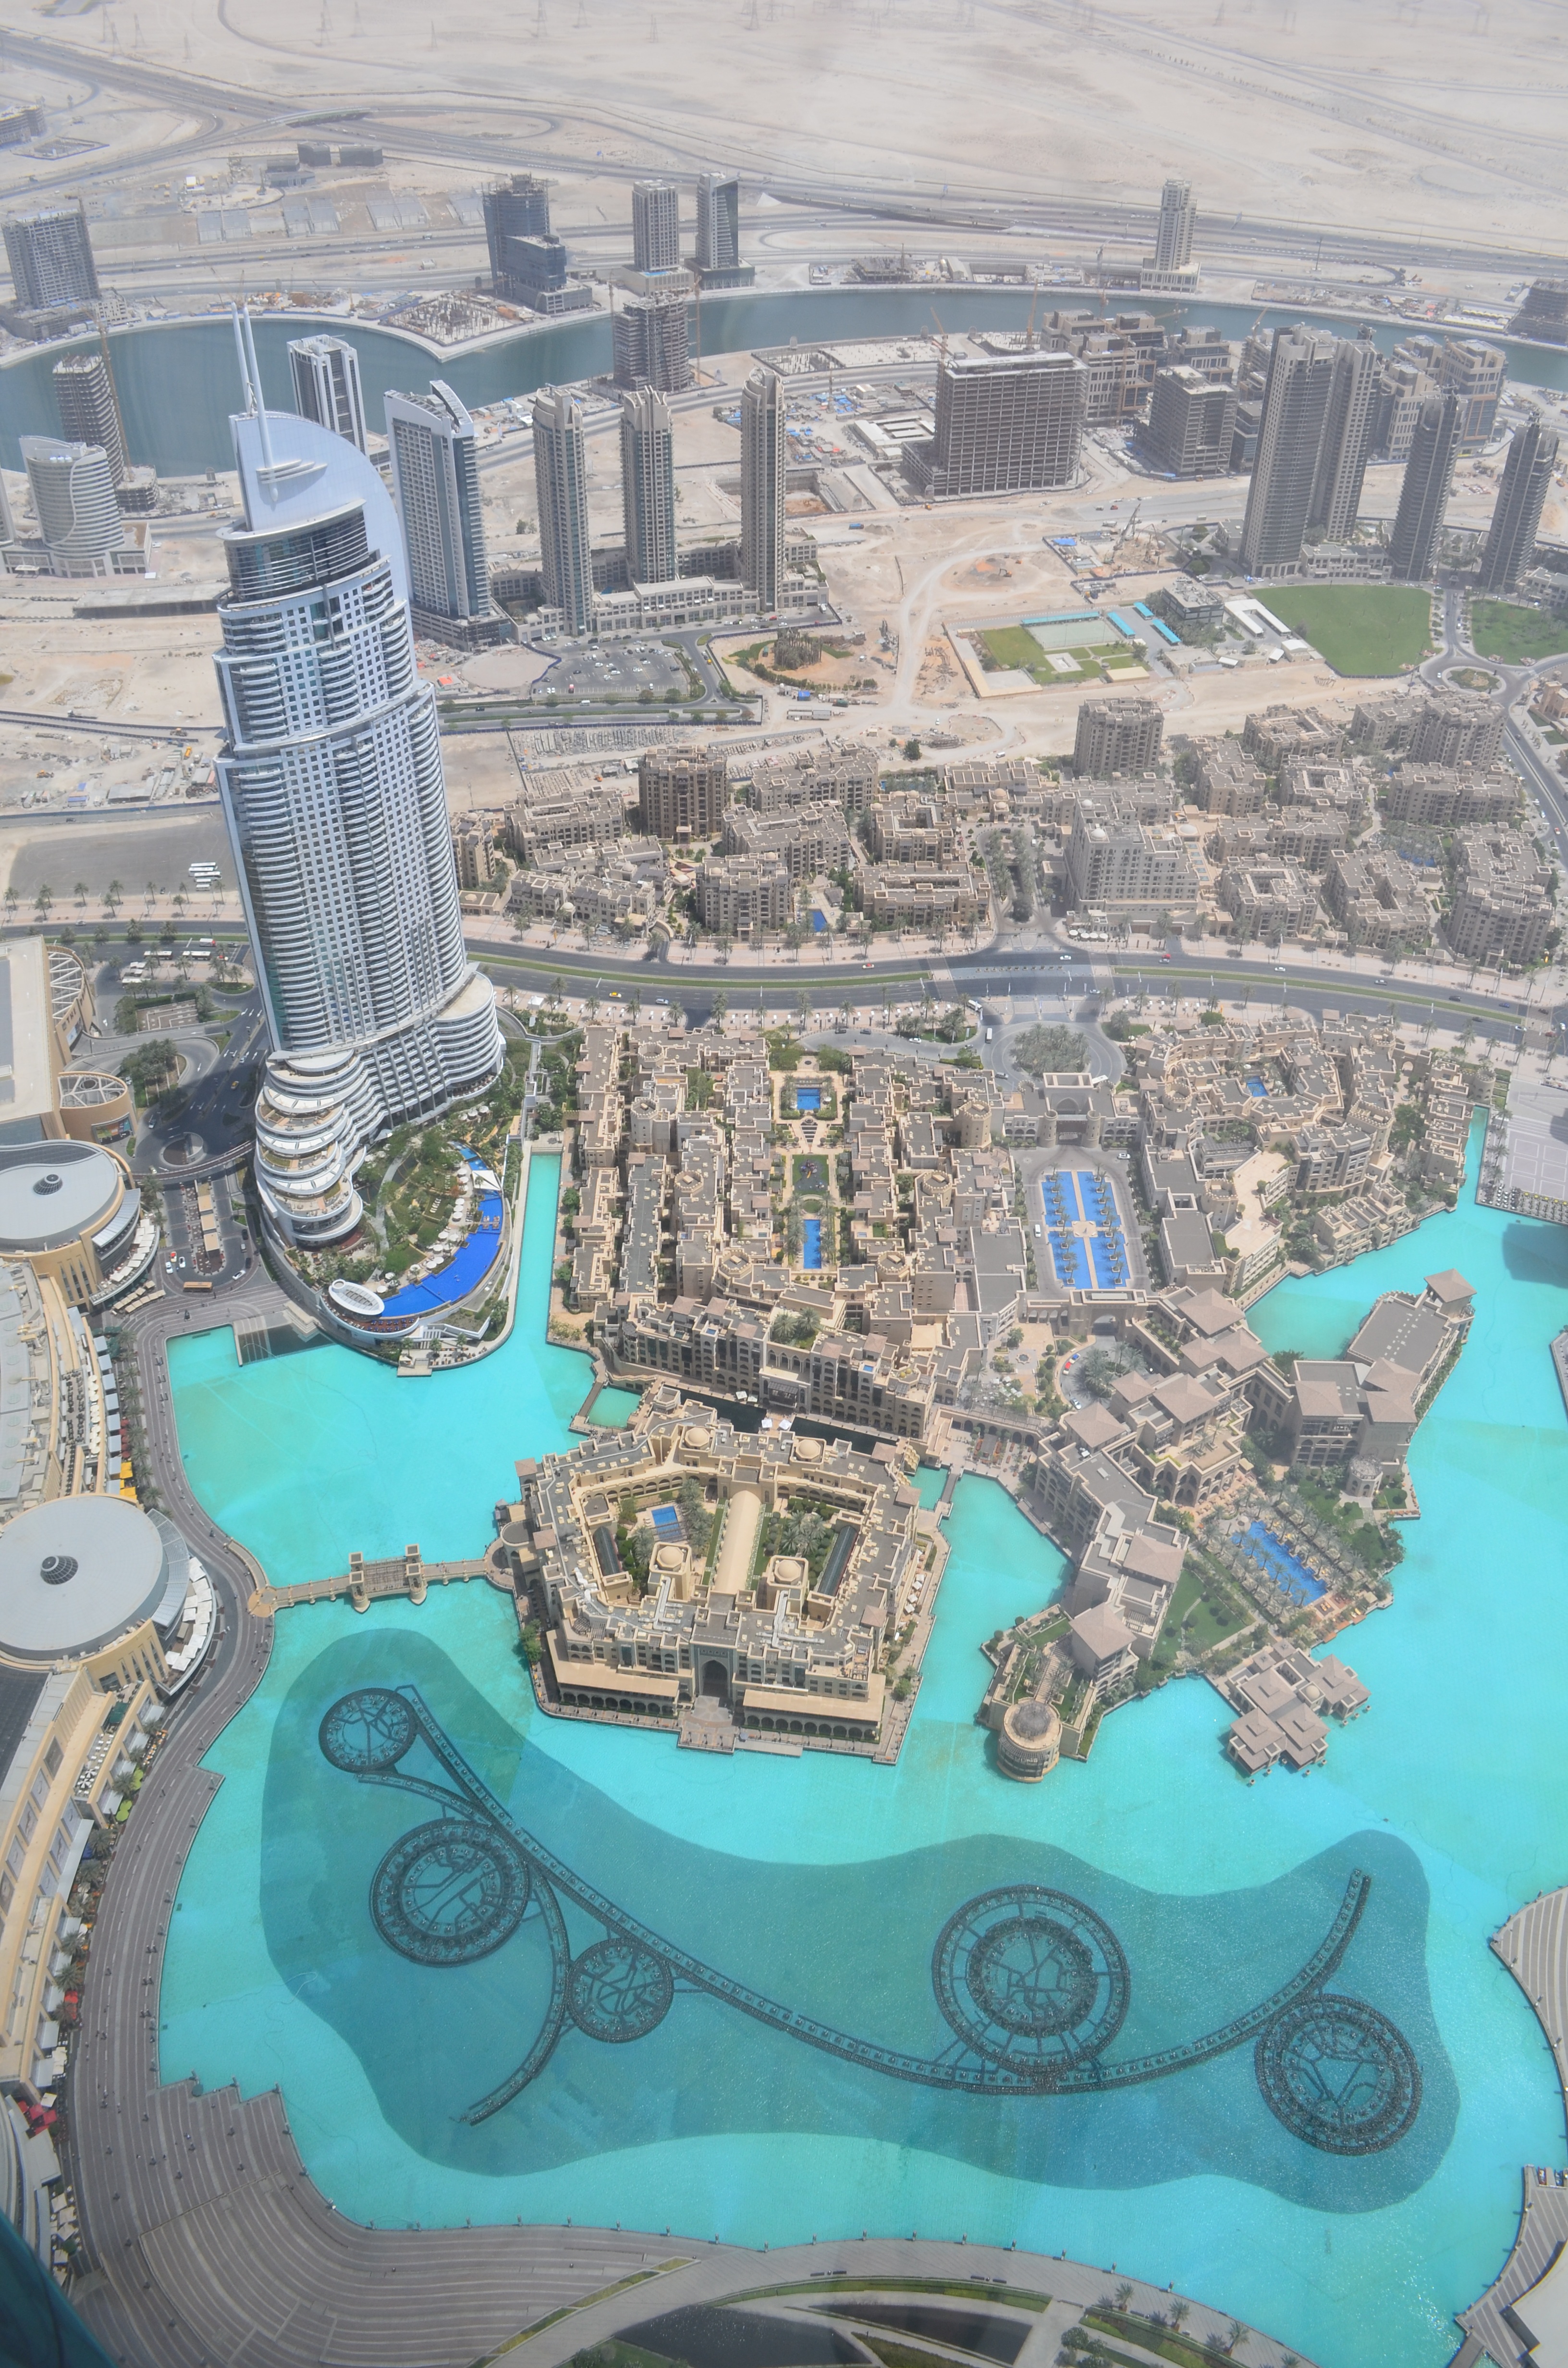
amusement park, dubai, world, mural, screenshot, aerial photography, burj, khalifa